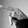
ASL letter: P